Histomoniasis

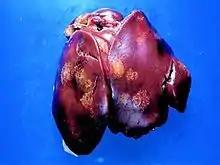
Large, pale areas in the liver of a bird infected with "Histomonas meleagridis"

Histomoniasis is a commercially significant disease of poultry, particularly of chickens and turkeys, due to parasitic infection of a protozoan, "Histomonas meleagridis". The protozoan is transmitted to the bird by the nematode parasite "Heterakis gallinarum". "H. meleagridis" resides within the eggs of "H. gallinarum", so birds ingest the parasites along with contaminated soil or food. Earthworms can also act as a paratenic host.